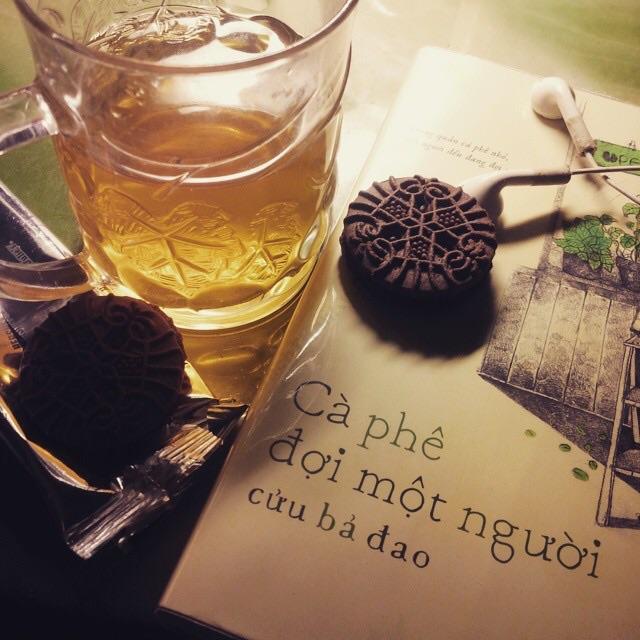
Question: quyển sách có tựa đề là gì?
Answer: có tựa đề là cà phê đợi một người